Mabel Loomis Todd

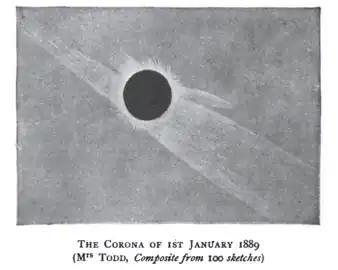
Todd sketched eclipses during her travels, which she published in her 1894 book "Total Eclipses of the Sun".

In Amherst, Todd began a lengthy affair with Austin Dickinson, the (married) brother of Emily Dickinson; Austin was a prominent local lawyer who served as treasurer of Amherst College. They took private trips to the country together, spent time together in Boston, and wrote love letters to each other. Though they tried to conceal the affair, many people were aware of it. Todd and Dickinson were convinced that their love was above the morals of the day; Mabel once wrote that she thought things might have been different “had we been born one or two hundred years” later.